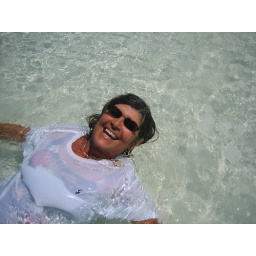
bev in water glass window